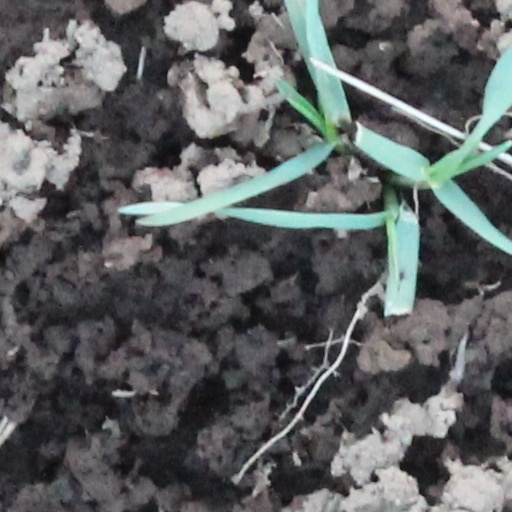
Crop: wheat